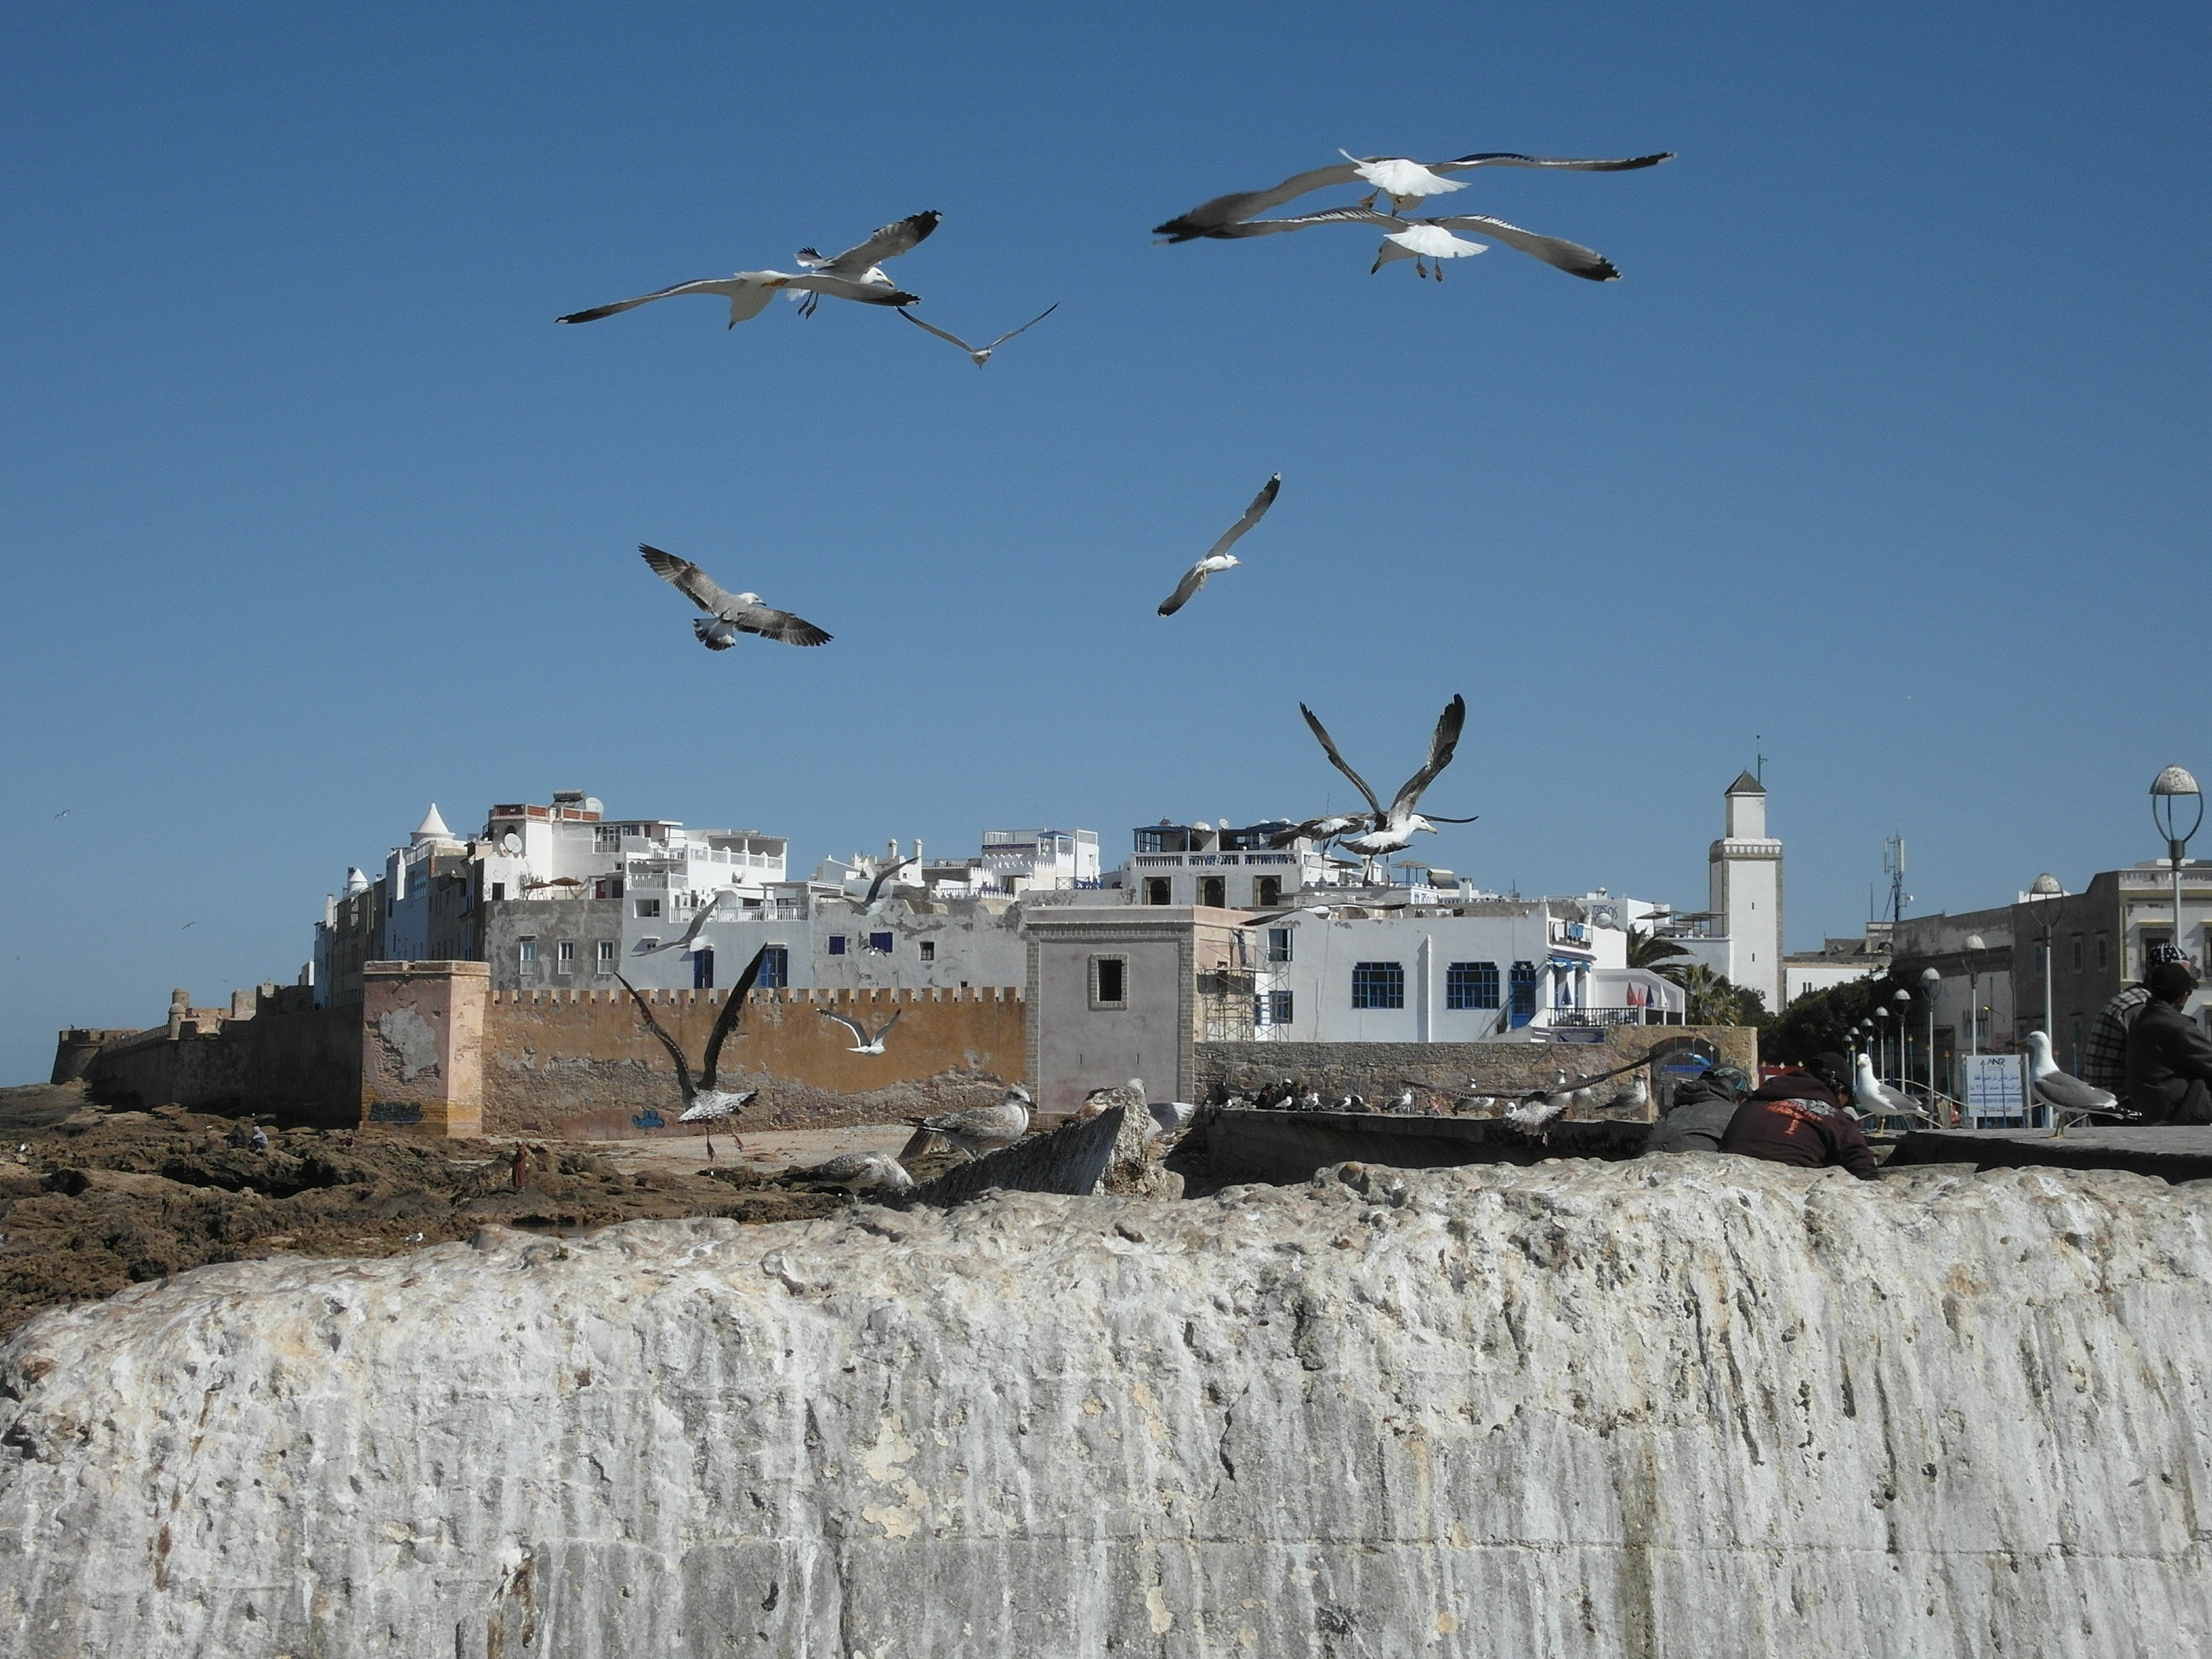
beach, sea, coast, rock, bird, seabird, vehicle, gulls, morocco, atlantic, essaouira